Greece–Syria relations

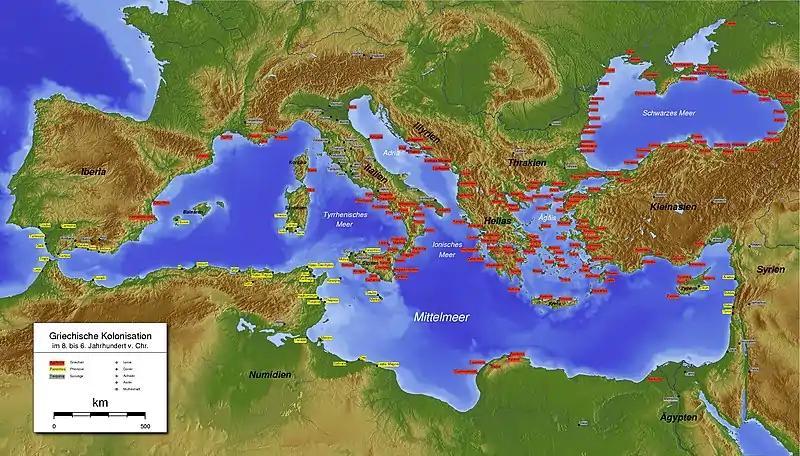
Phoenician and Greek colonies about 350 BC

Macedonian Greek king, Alexander the Great conquered Syria and the region in 333–332 BCE. Afterwards, Seleucus led the Seleucid Empire to rule Syria, which lasted until 64 BCE. In Syria, Seleucids had many achievements such as building cities like Antioch, Laodicea, and Apamea, in addition to laying the foundations to the Aleppo Citadel.